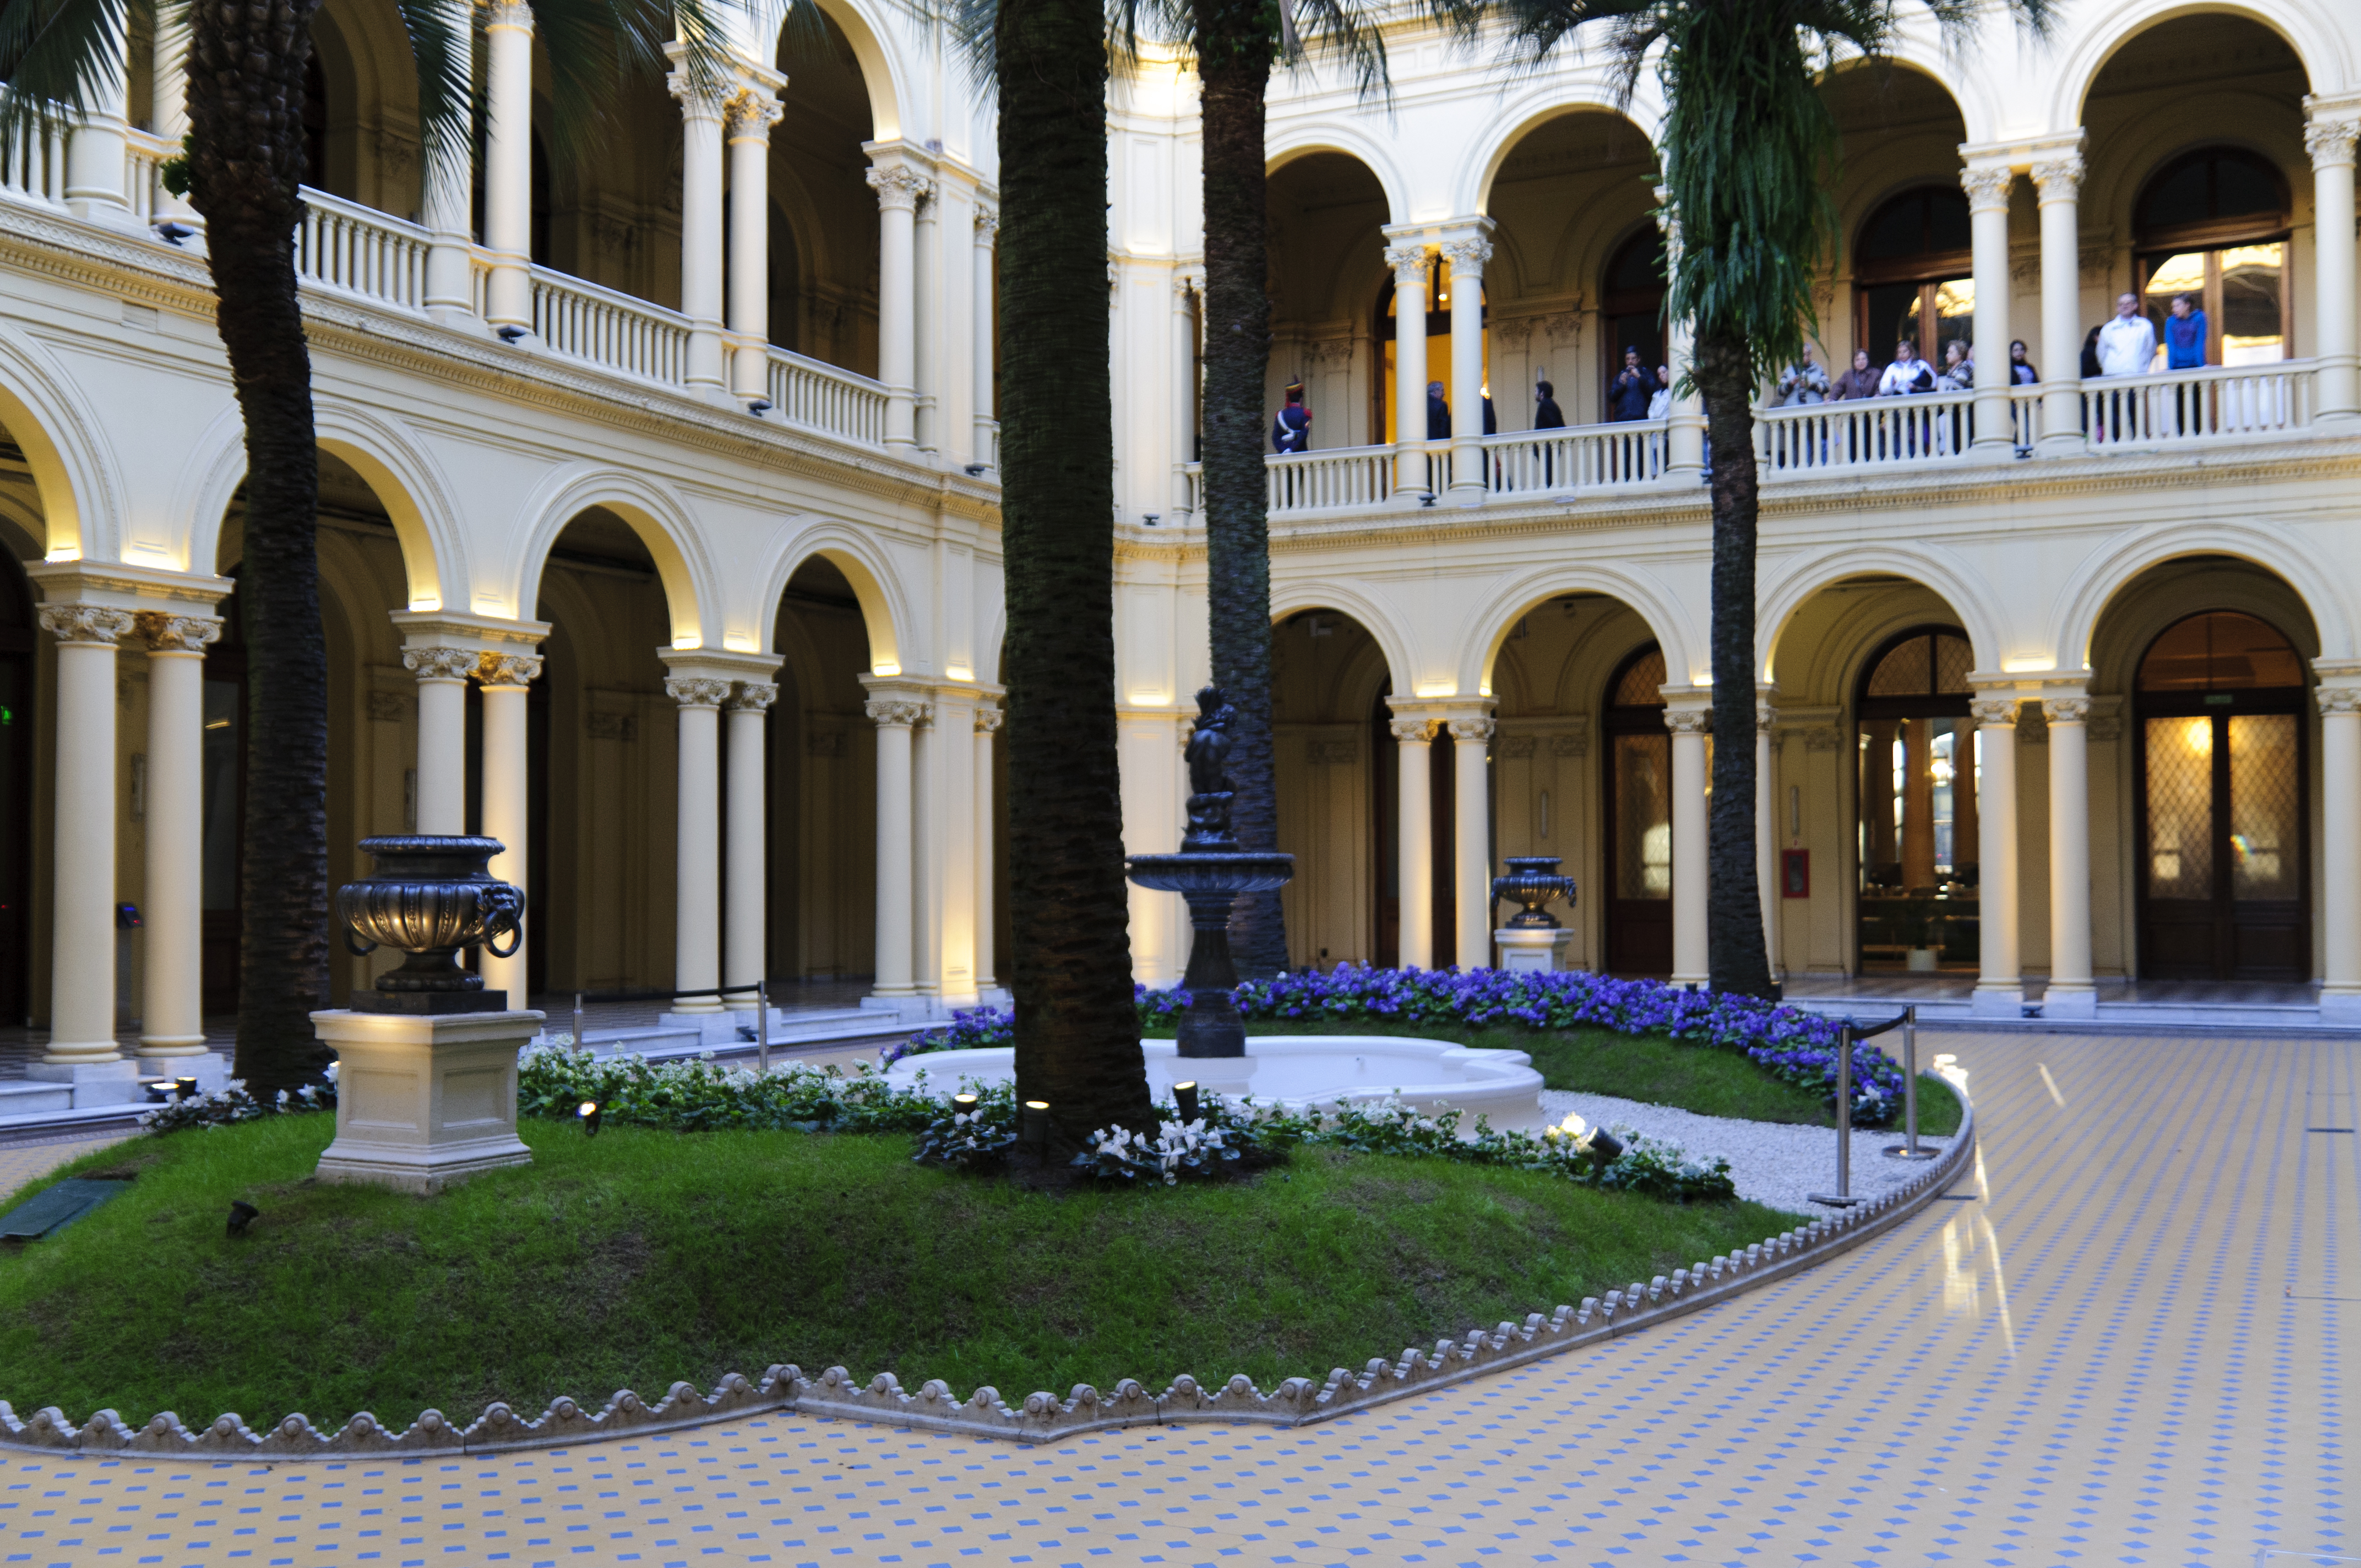
mansion, building, palace, plaza, facade, nikon, courtyard, argentina, town square, estate, buenosaires, aires, d300, approved